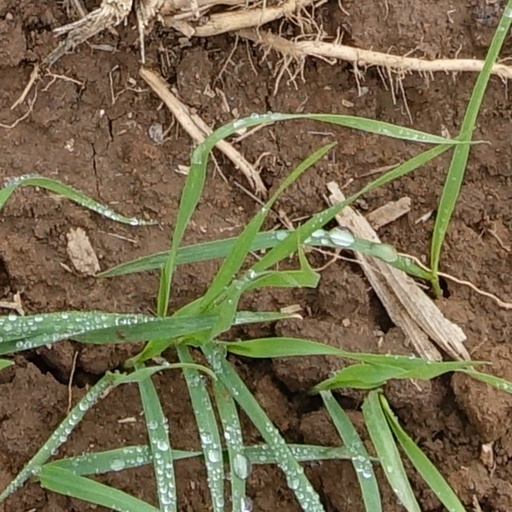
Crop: wheat